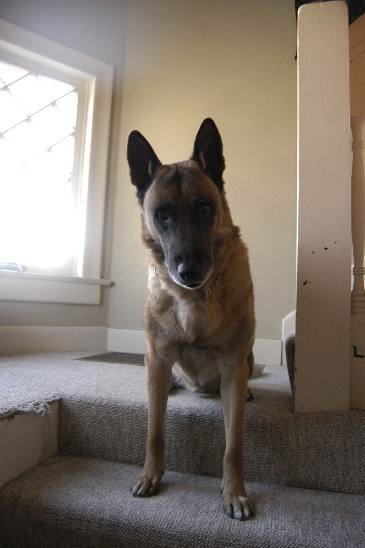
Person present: No